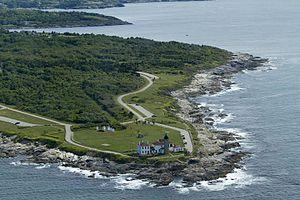
Les parcs et plages d'État de Rhode Island, aux États-Unis, sont gérés par le Rhode Island Department of Environnmental Management.
Le phare de Beavertail, est un phare actif situé à l'extrémité sud de l'île Conanicut, dans la baie de Narragansett, à Jamestown dans le Comté de Newport.